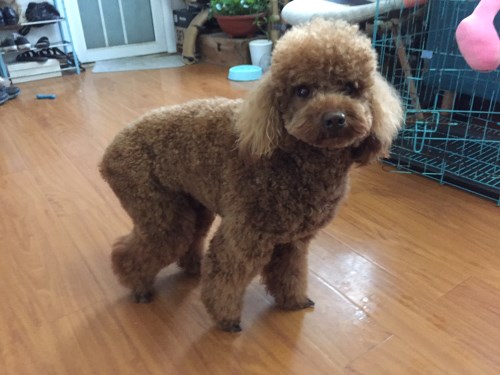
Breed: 7449-n000128-teddy